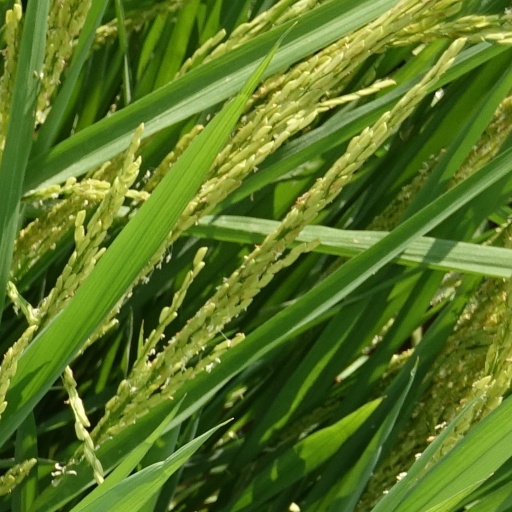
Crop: rice